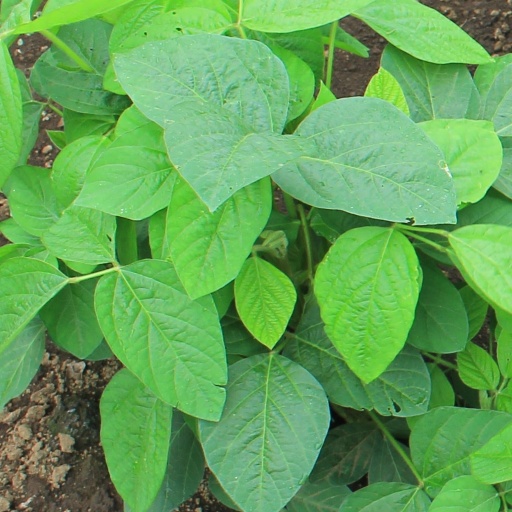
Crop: soybean